National Museum of Qatar

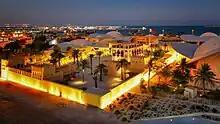
National Museum of Qatar Old Palace

Originally, the museum was scheduled to open in 2016, but its opening was pushed back to 28 March 2019. "Time" magazine named it one of the World's Greatest Places to Visit in 2019, citing the integration of "immersive video screens and dioramas" into Jean Nouvel's architectural design.